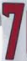
Number: 7